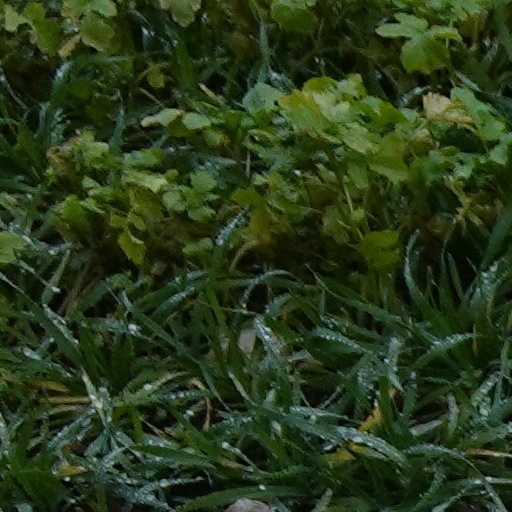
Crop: wheat